Patriarch Ching Chwee

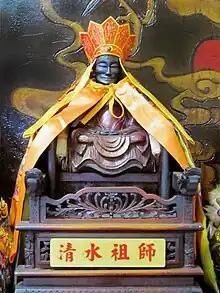
Statue of Qingshui

Patriarch Ching Chwee (1047-1101), also known as Chó͘-su-kong, born Tan Chiau Eng was a Zen (Chan) Buddhist monk during the Northern Song from Anxi County, Quanzhou. He was said to have gained supernatural powers through his skill in learning and preaching the Dharma and meditation. Through this, he is said to have saved the town of Anxi during a period of drought, bringing rain as he went from place to place. In reverence, the villagers built shrines to him and hence became a deity in Chinese folk religion.